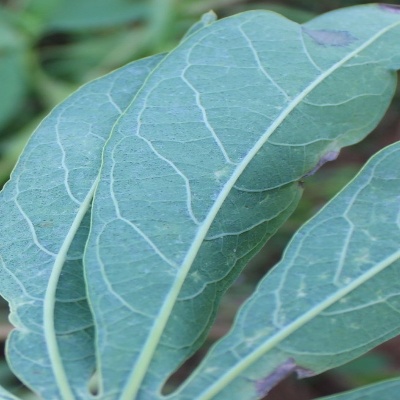
Crop: Cassava
Condition: bacterial blight